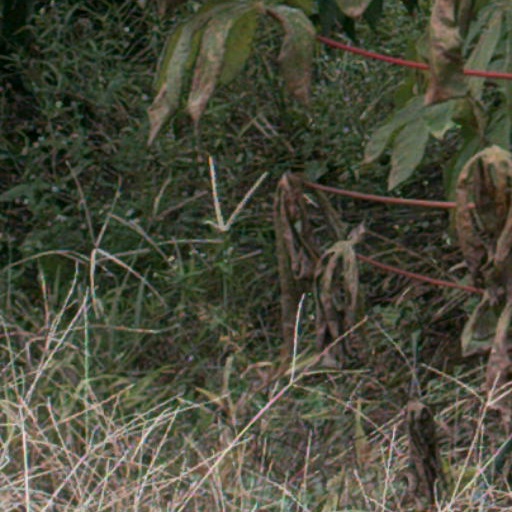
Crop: cassava